1977 Beagle Channel arbitration

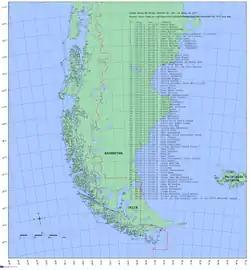
Baselines of Chile on the map

Chile accepted the judgement immediately and enacted it into its domestic law on 14 June 1977 (decree n°416 over the base lines).